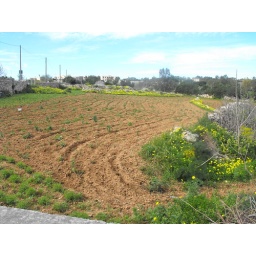
A field near my house just been worked!!